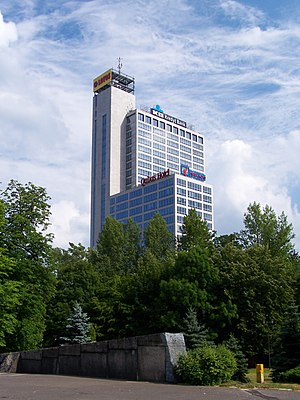
Katowice / Uddannelse
Altus skyskraberen, den nyeste skyskraber i Katowice.
Katowice er en større by i den historiske region Øvre Schlesien i det sydlige Polen ved floderne Kłodnica og Rawa.